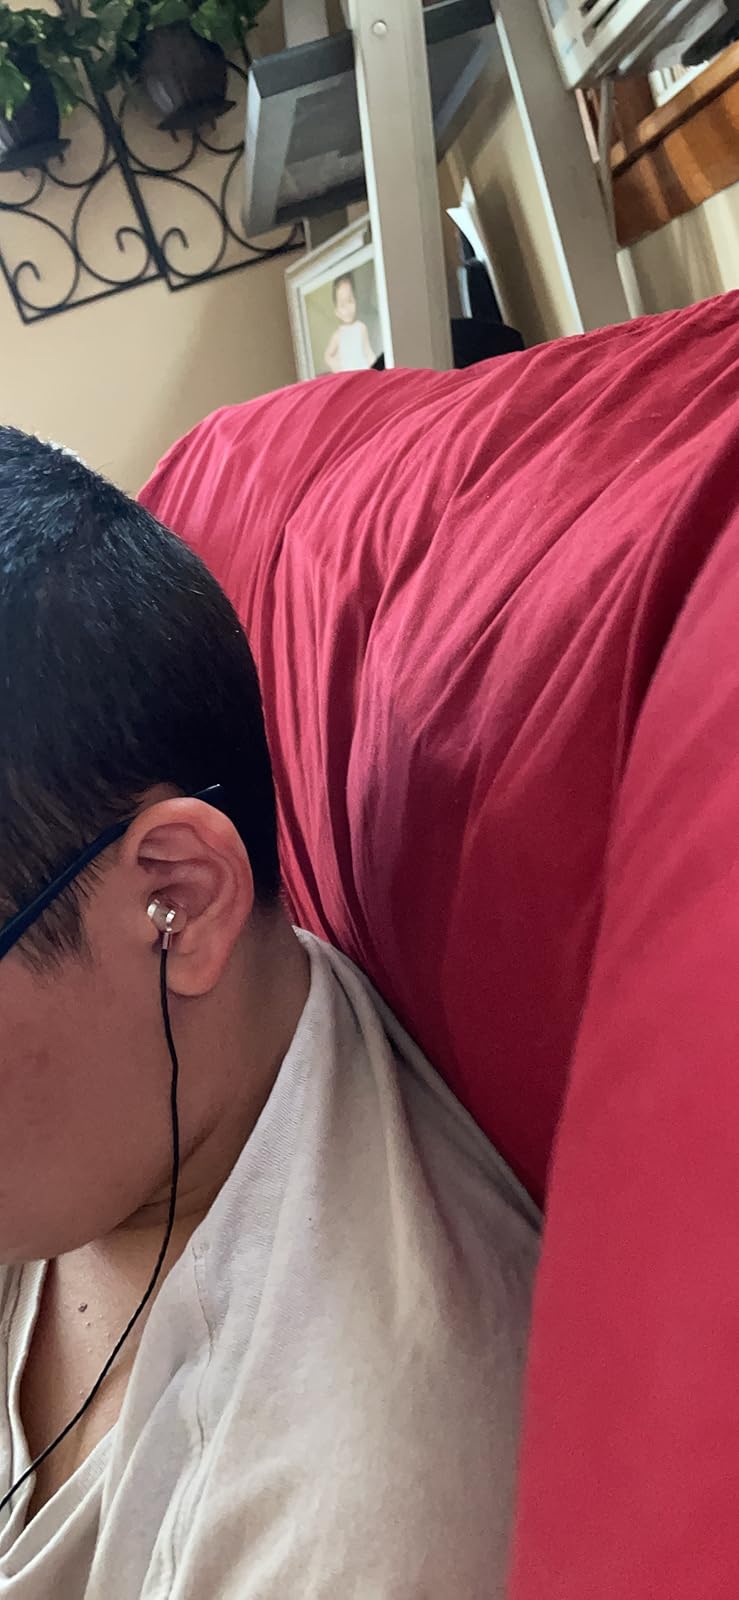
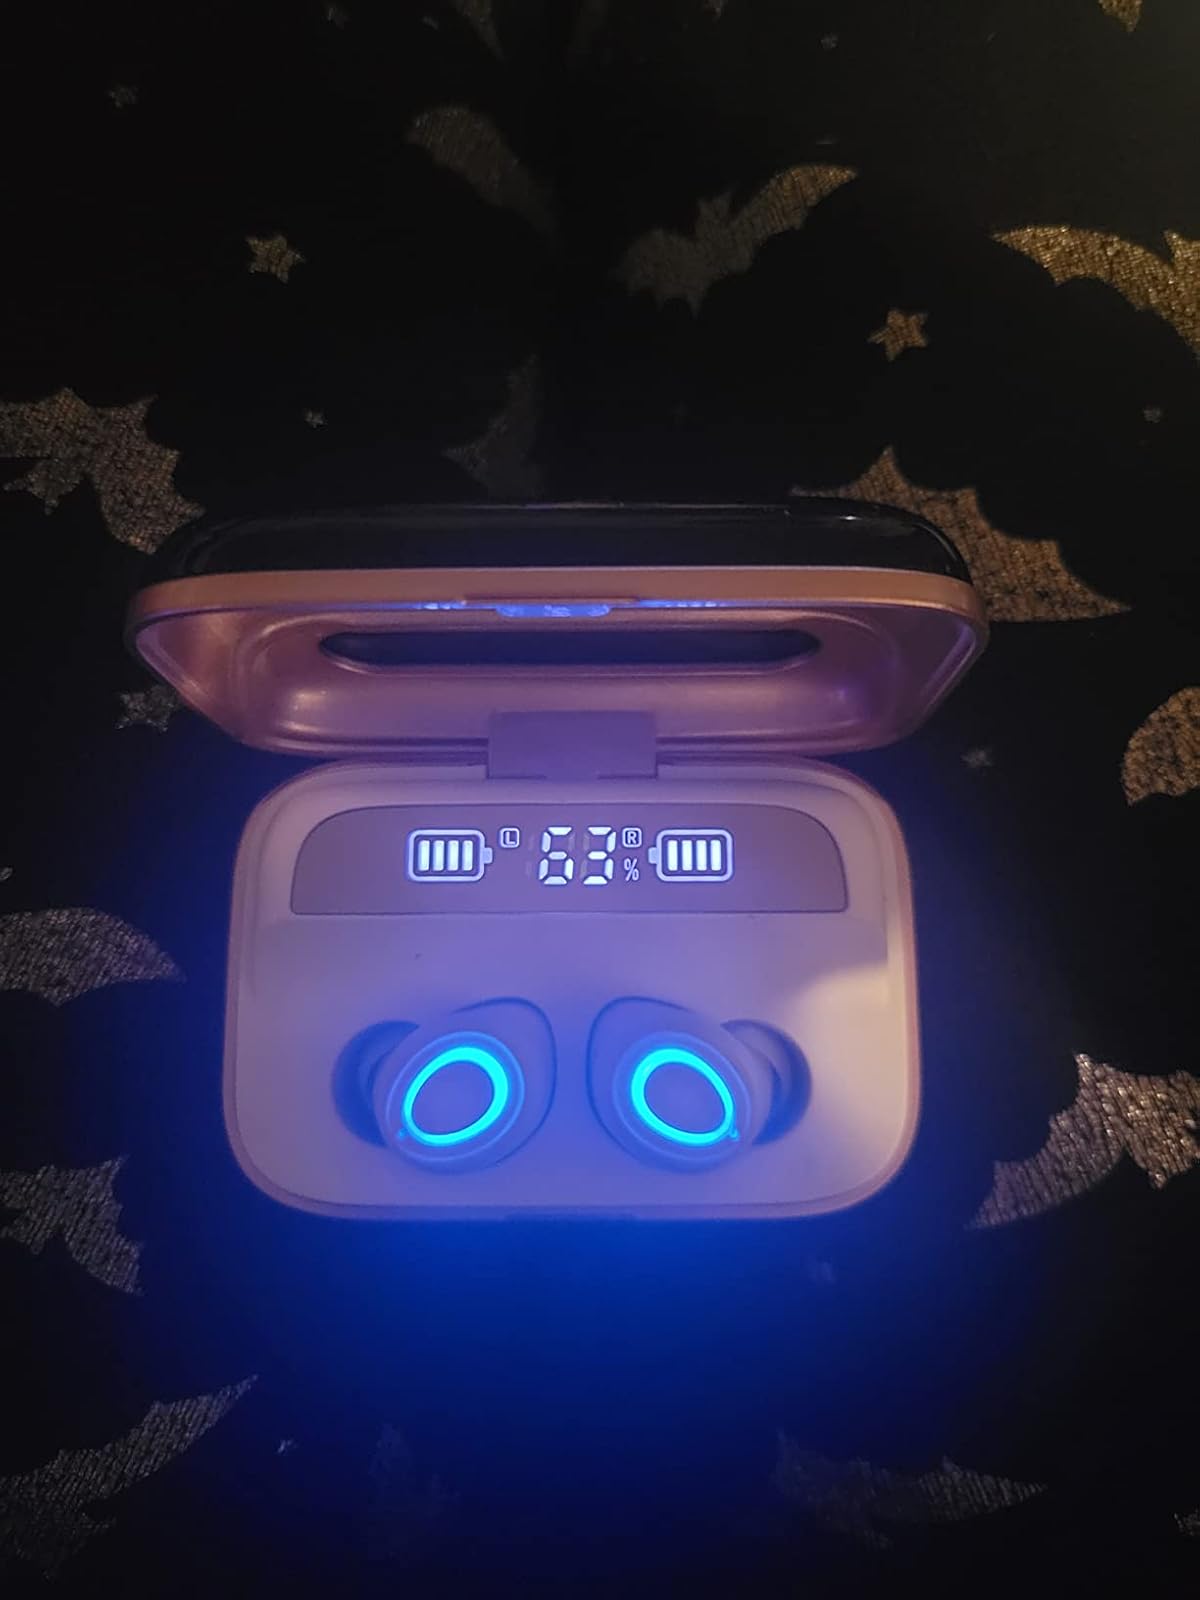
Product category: earbuds
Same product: no